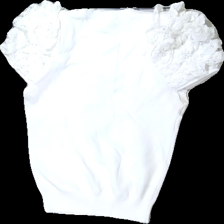
View: back
Type: Top
Category: Ladies
Brand: Zara
Colors: White
Material: 52% nylon, 48% cotton
Pattern: Lace
Cut: Regular, C-collar
Size: M
Season: All
Stains: Minor
Damage: stained
Damage location: top left
Damage 2: stained
Damage 2 location: top right
Price range: <50
Recommended usage: Export